Chapman Hall

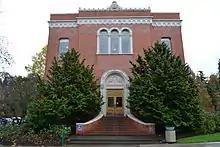
Chapman Hall

Chapman Hall is an academic building located on the University of Oregon campus. It was designed by Ellis F. Lawrence and was built in the late 1930s. Originally the location of the Home Economics department, today, it houses the Robert D. Clark Honors College.